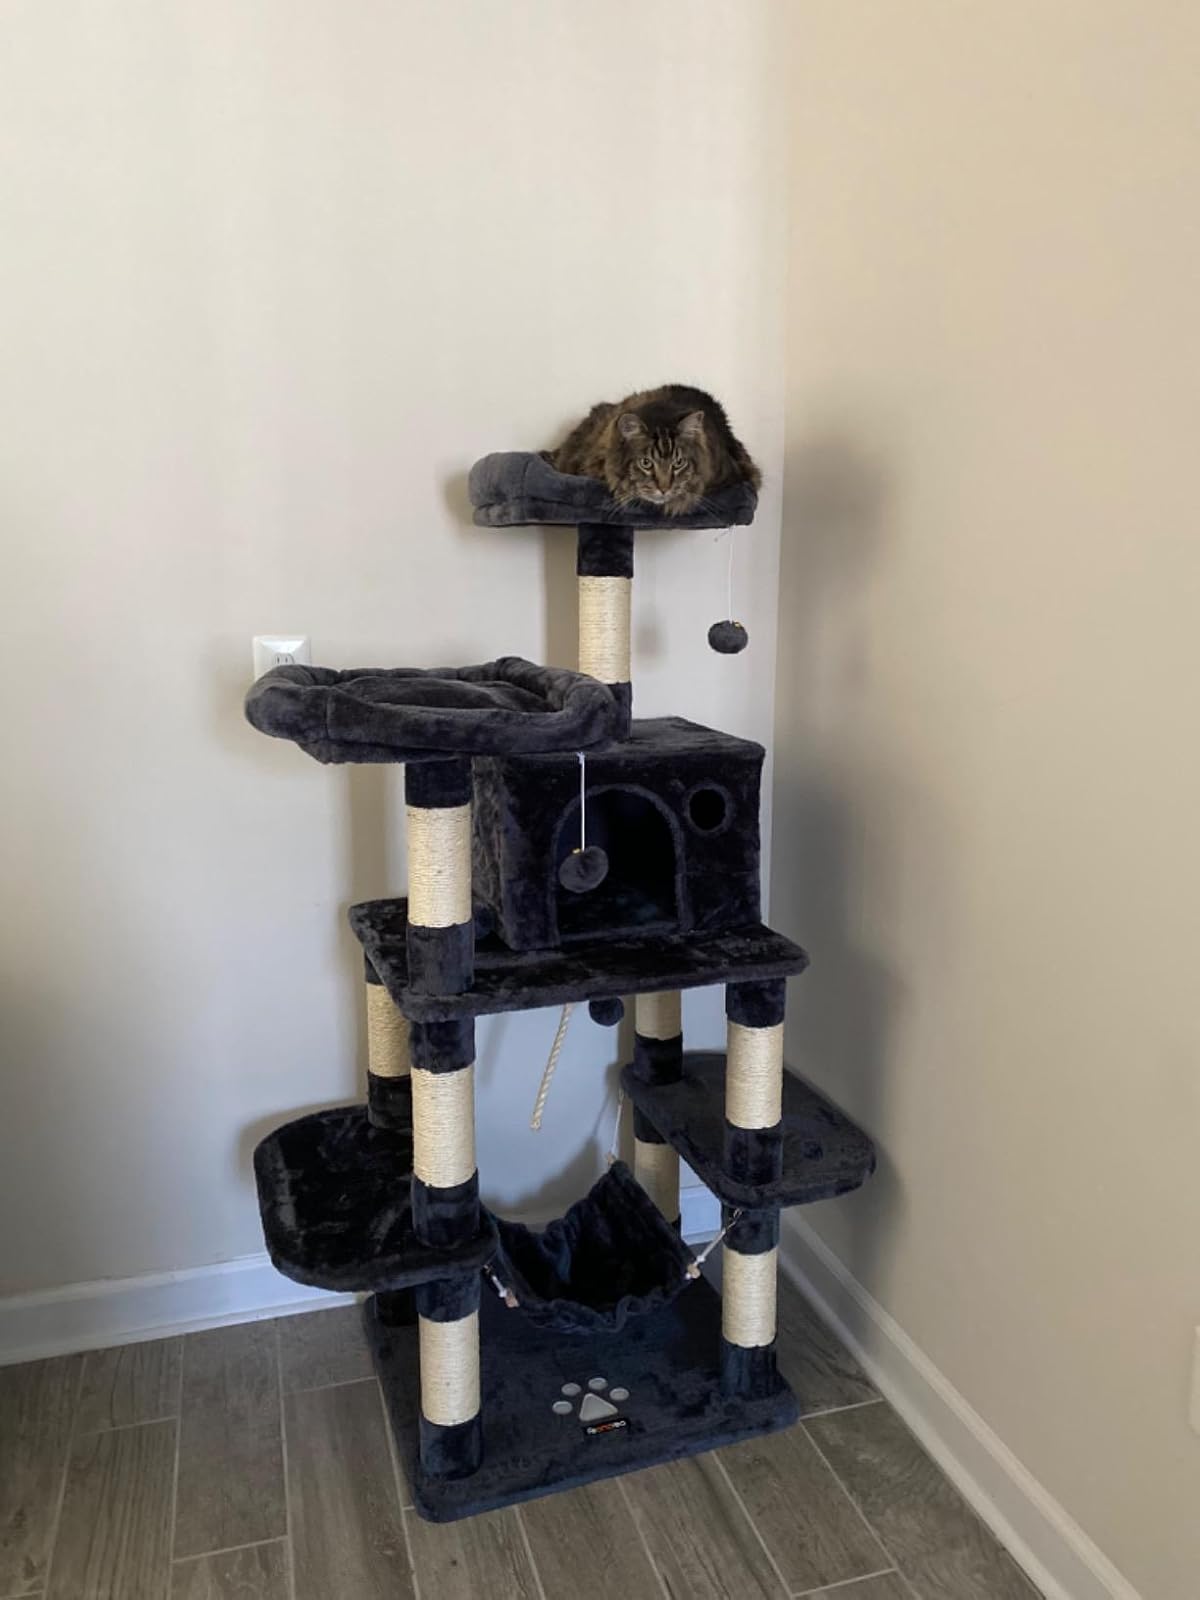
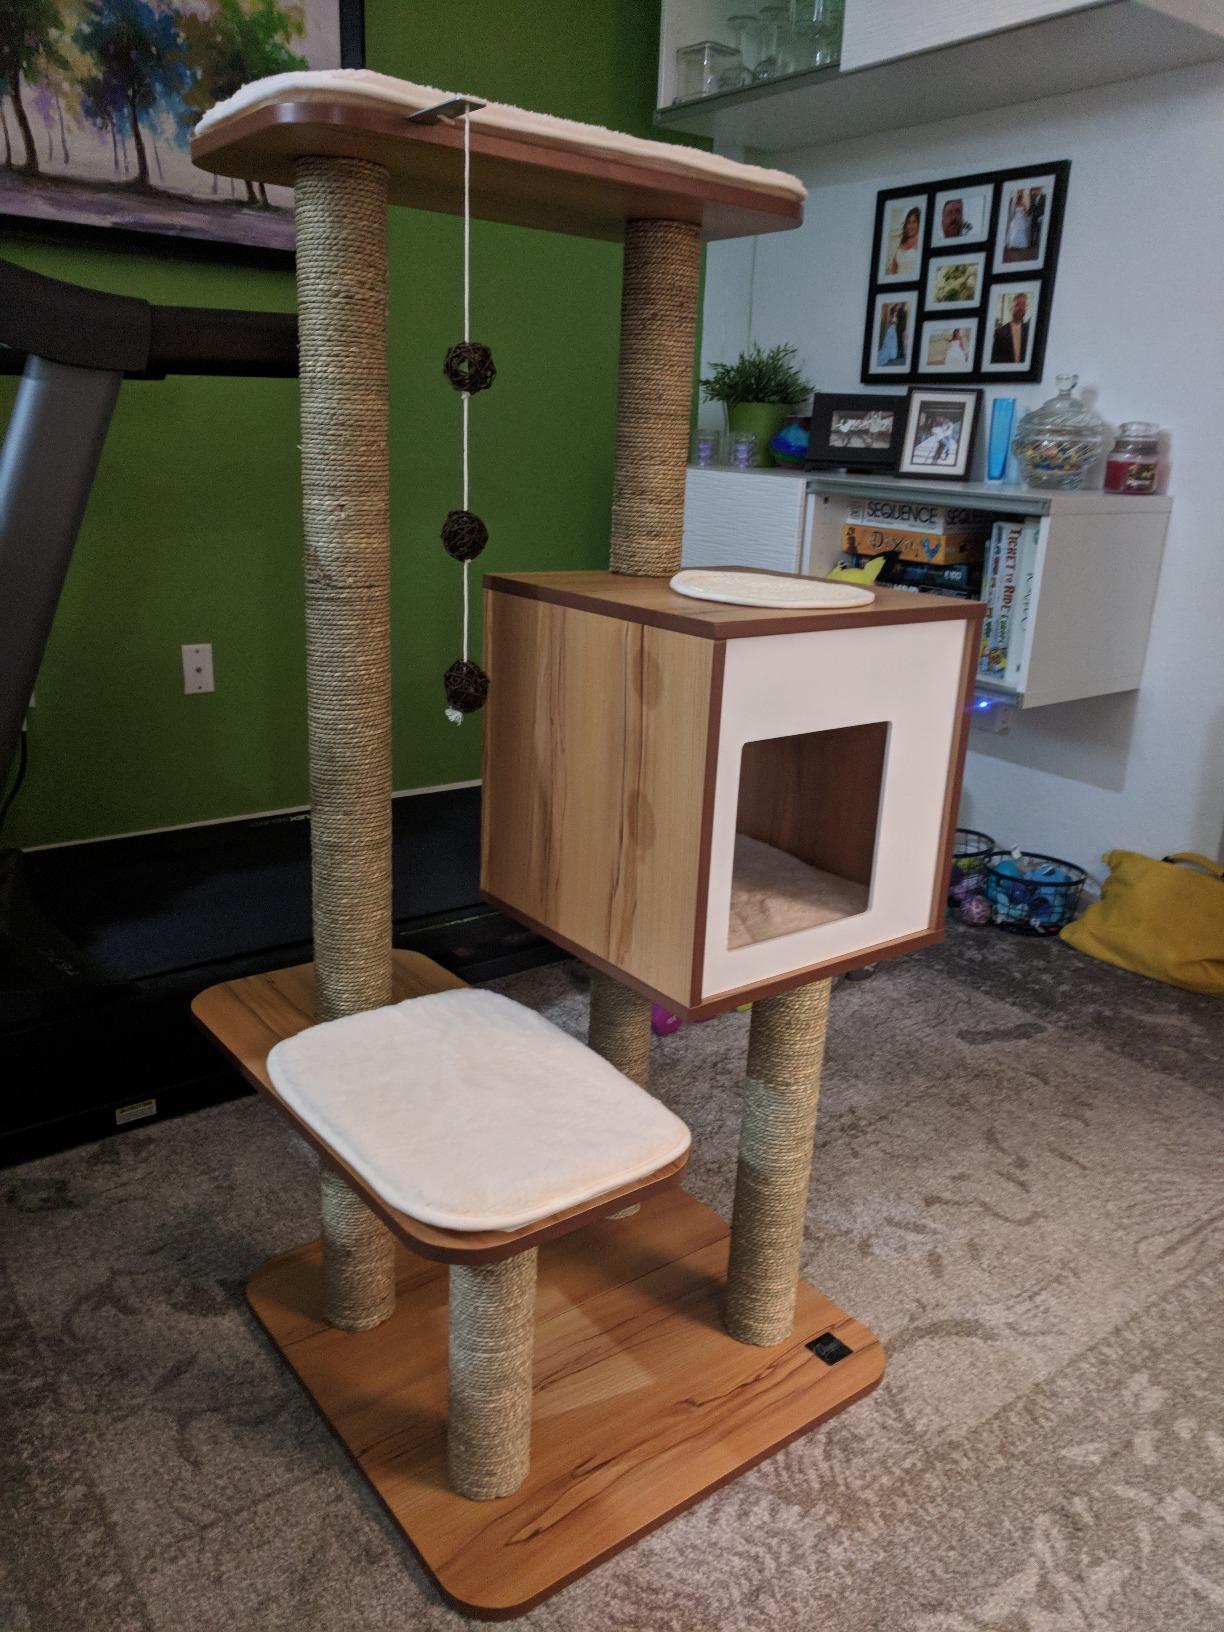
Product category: items_cat tree
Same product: no